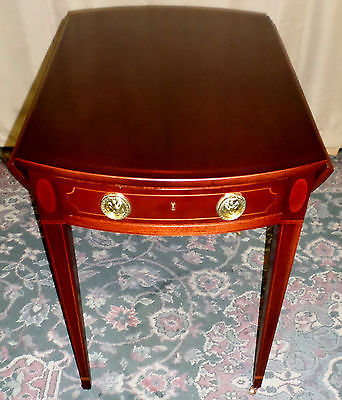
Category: table